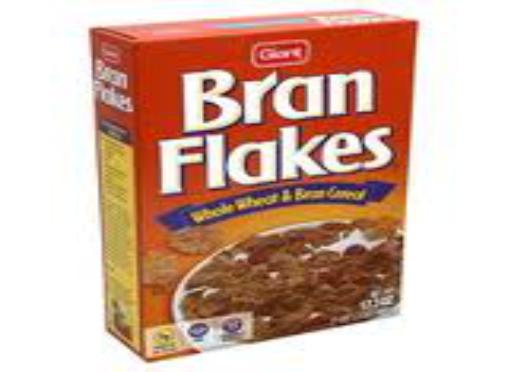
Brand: Bran Flakes
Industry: Food